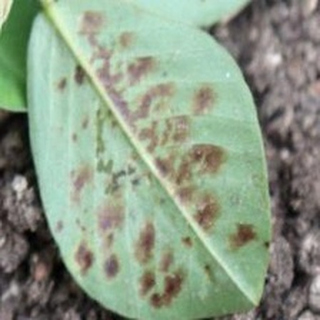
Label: groundnut_rust